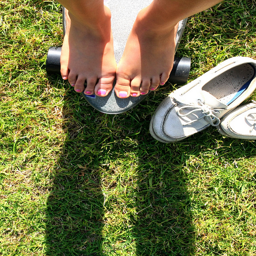
A girl's bare feet on top of a skateboard.
A woman's bare feet are standing on a skateboard.
A person in bear feet standing on a skateboard.
A picture of some peoples feet and shoes.
A pair of bare feet standing on a skateboard.